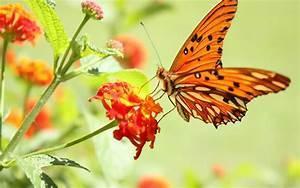
butterfly